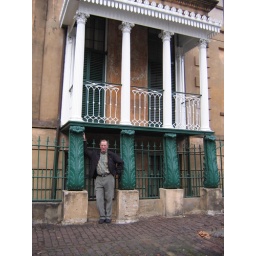
Tom is standing under the balcony of a historic house where General Lafayette made a speech to the people of Savannah, Georgia.